Battle of Daltullich

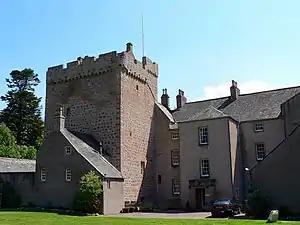
Kilravock Castle

The Thane of Cawdor, chief of Clan Calder's son, John Calder, predeceased him but left two daughters of his own, Janet and Muriel. There is some obscurity regarding Janet and Muriel was born after their father had died but survived to claim the succession. The old Thane then tried to have Muriel set aside and for one of his other sons to be placed in the succession. If an entail that had been made in 1488 had stood then the estates would have reverted to the nearest male heir of the Calders. However, as the old Thane had made another entail on his son John, the father of Muriel, and against his eldest son William, he had by royal charter secured the succession to either his male or female issue.